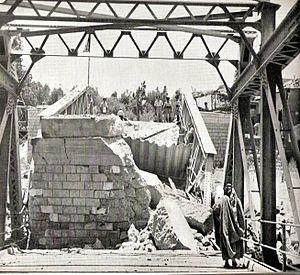
Le pont Allenby, connu également par les Arabes sous le nom de King Hussein Bridge est un pont qui permet de franchir le Jourdain séparant à cet endroit, la Cisjordanie et la Jordanie. Le fleuve constitue de facto la frontière israélo-jordanienne dont le pont Allenby est principal poste-frontière, situé à quelques de kilomètres à l'est de Jéricho.